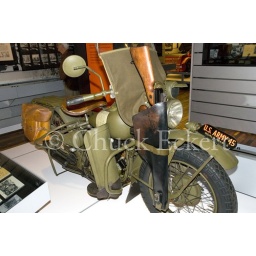
1945 US Army motorcycle with machine gun rack on display at the Harley Davidson Museum in MIlwaukee, Wisconsin, USA.